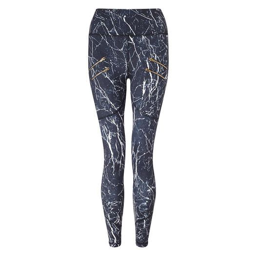
they 're like trousers , but leggings !